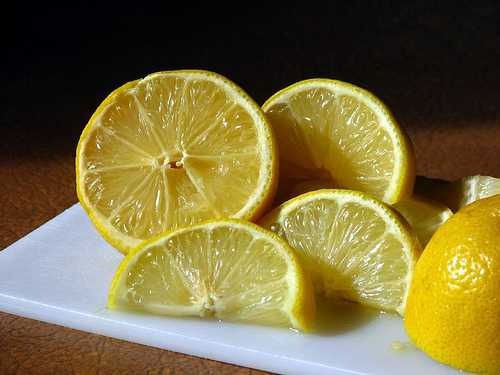
Label: Lemon